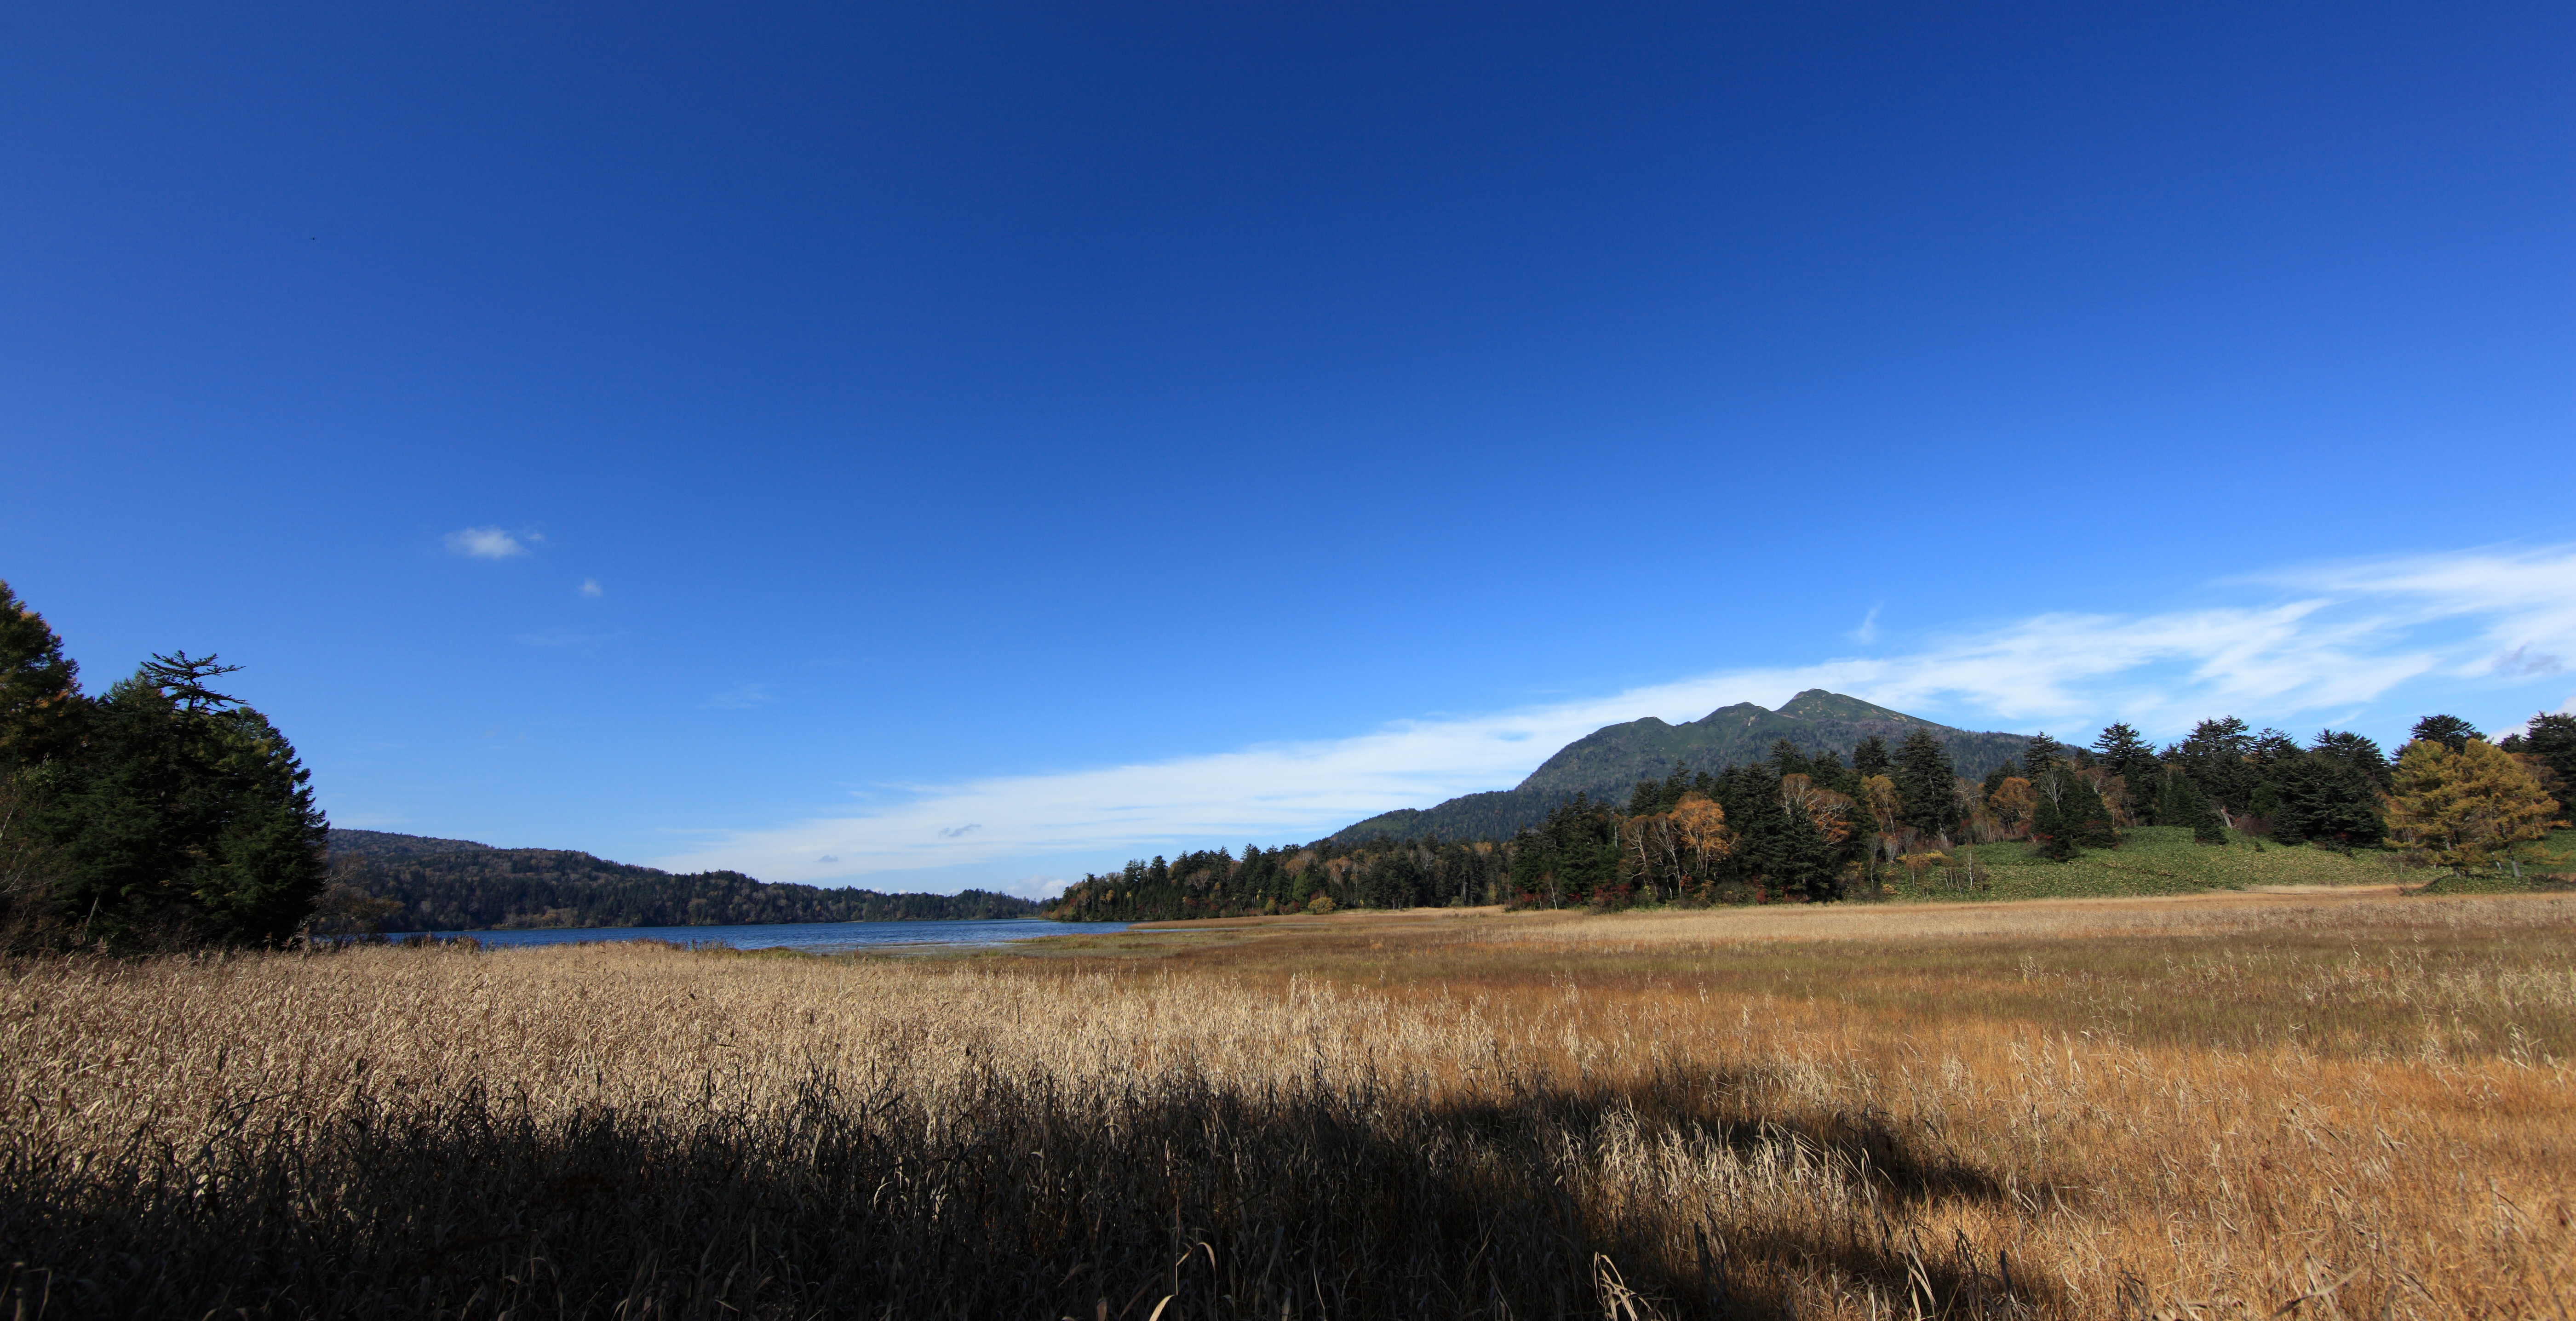
landscape, tree, nature, grass, horizon, wetlands, swamp, wilderness, mountain, cloud, sky, field, meadow, prairie, morning, hill, mountain range, panorama, high, plain, grassland, wetland, plateau, 5d, hires, habitat, markii, ecosystem, hi, res, resolution, fukushima, oze, hinoemata, ozenationalpark, ooeshitsugen, ozenuma, steppe, rural area, hiuchigatake, natural environment, geographical feature, grass family, mountainous landforms